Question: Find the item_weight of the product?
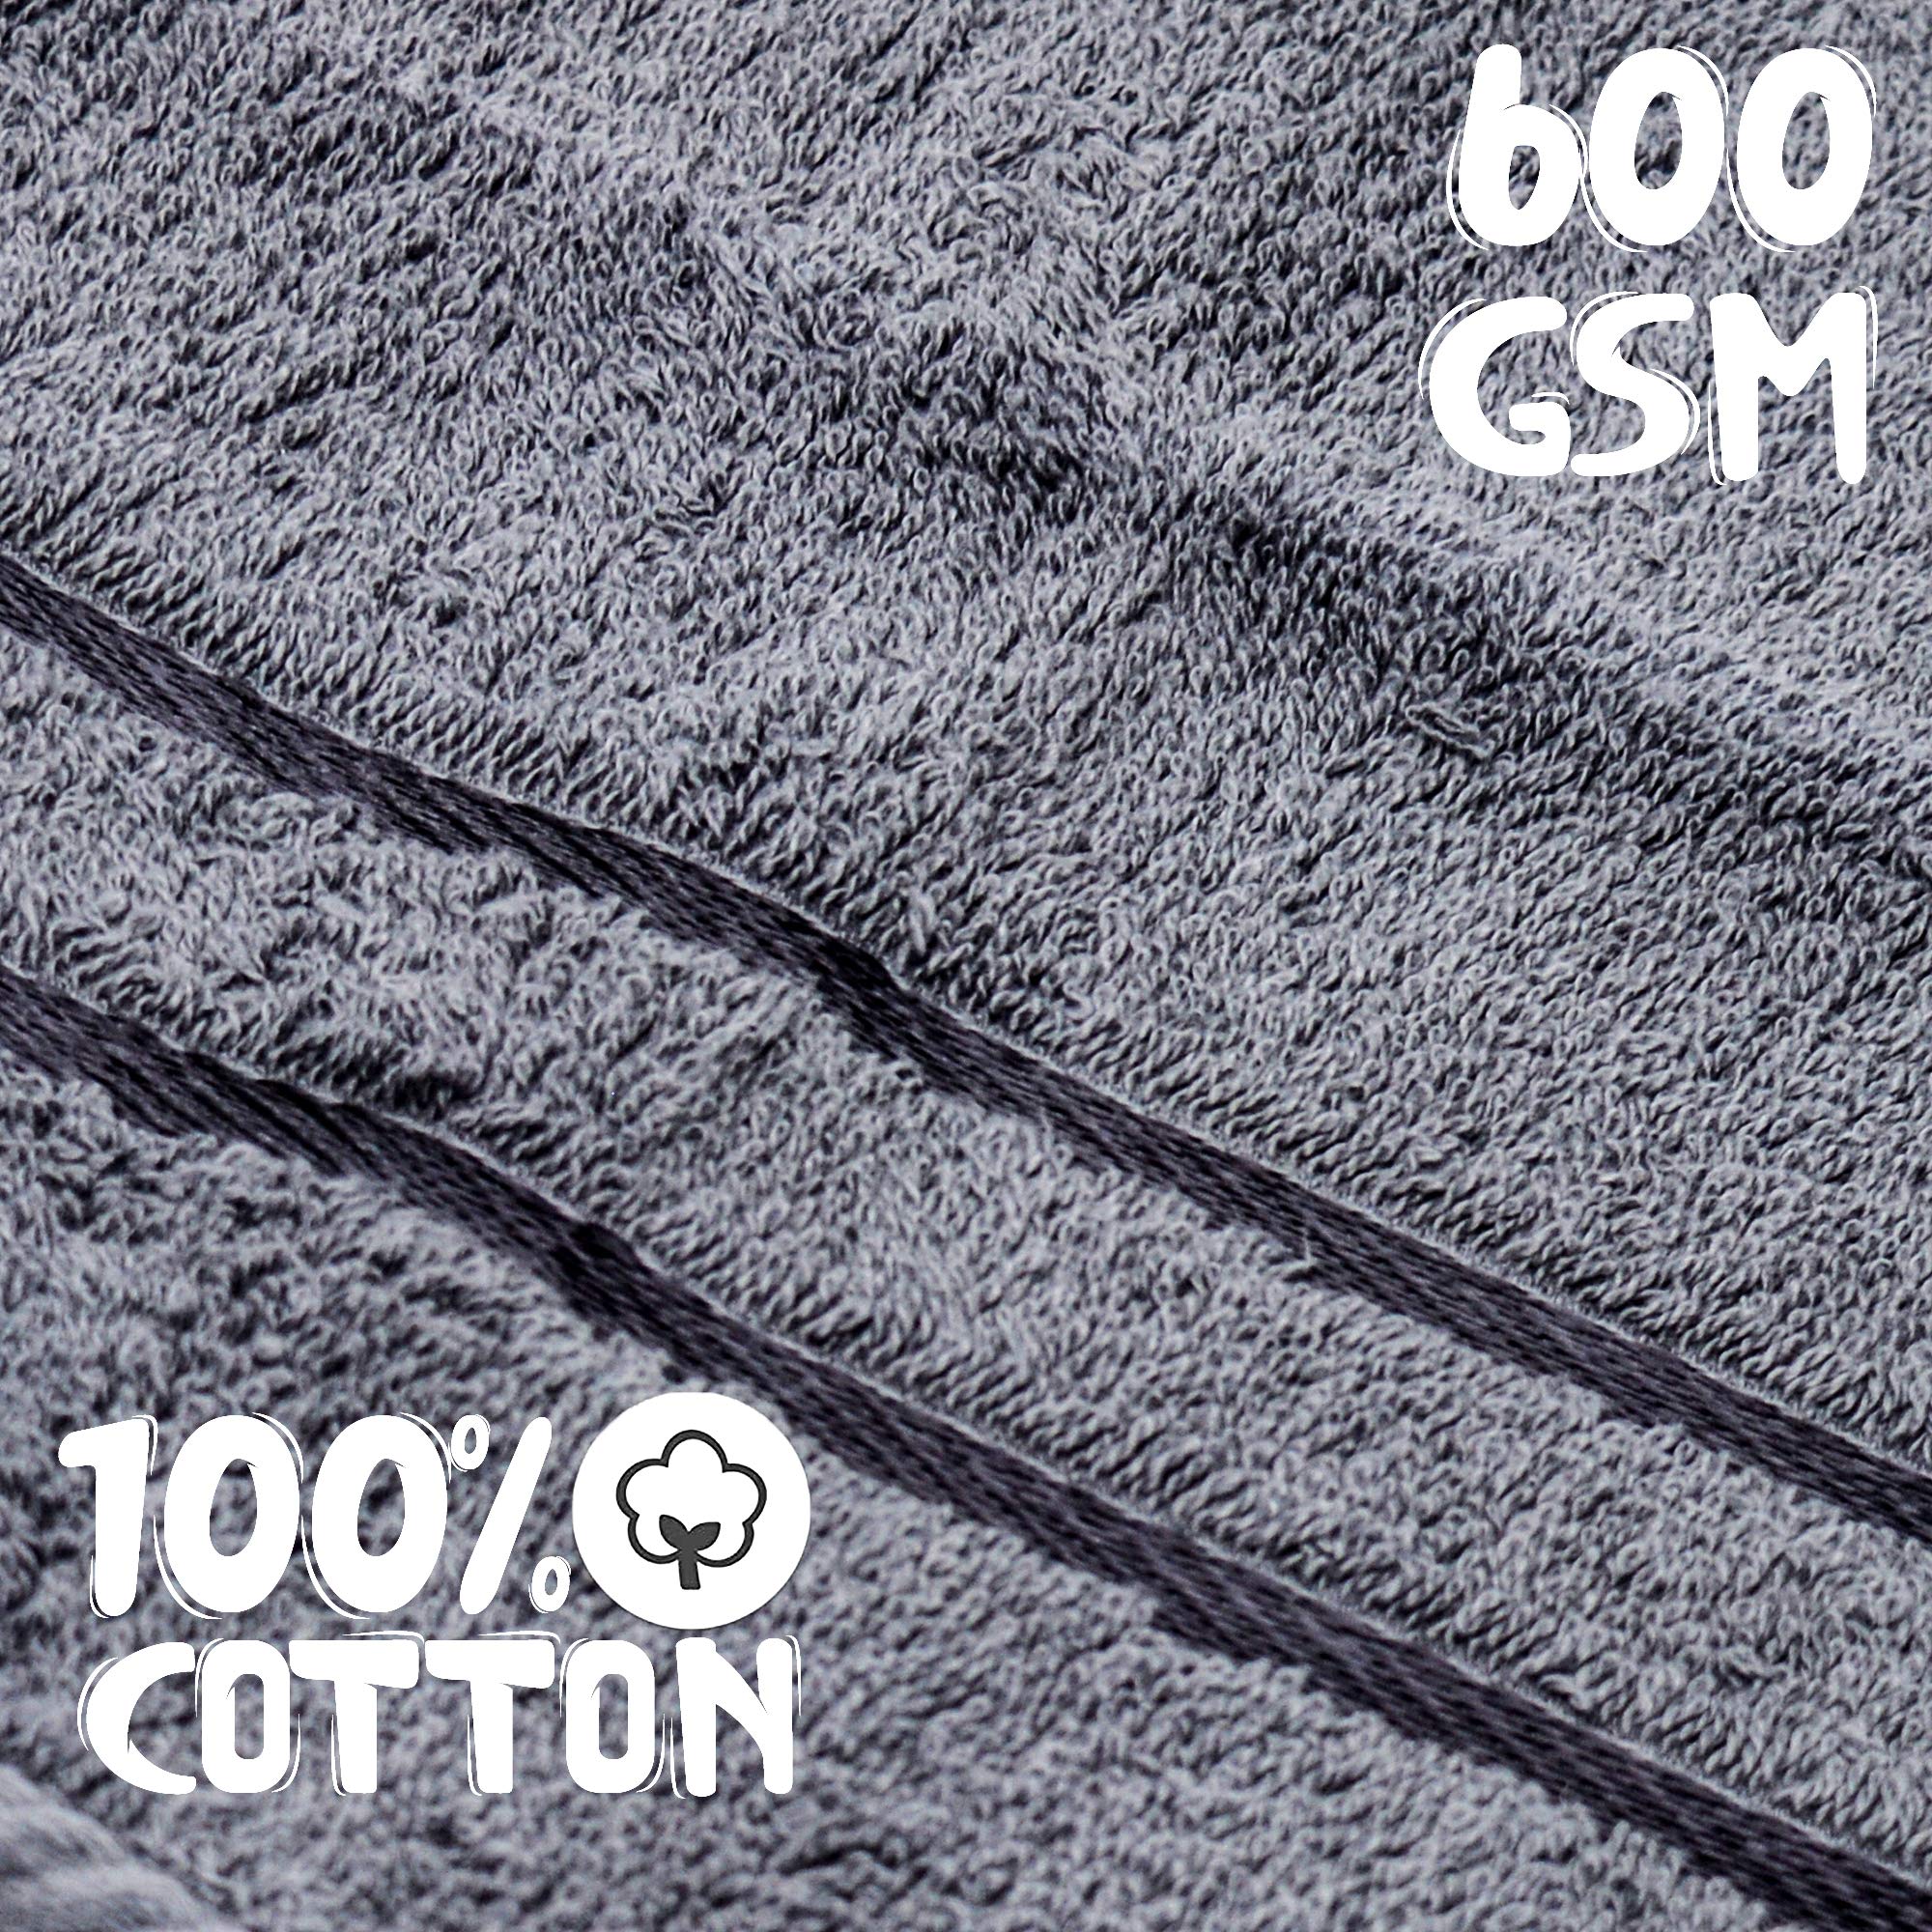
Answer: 600.0 gram